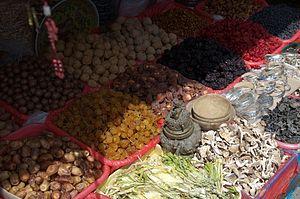
Étale de fruits, légumes et champignons séchés et quelques bracelets en argent, sur un petit marché de culture Qiang, vendant également des plaques de céréales d'orge du Tibet, vers le centre-ville du Xian de Wenchuan, province du Sichuan, en République populaire de Chine.
Le peuple qiang est l'un des 56 groupes ethniques officiellement reconnus par la République populaire de Chine. Ils vivent principalement dans des secteurs accidentés, sillonnés de rivières et de ruisseaux, dans le nord-ouest de la province du Sichuan.